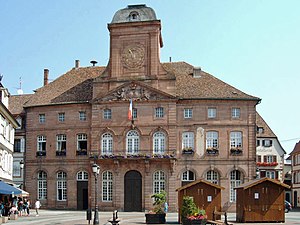
Wissembourg
rådhuset i Wissembourg
rådhuset i Wissembourg
Wissembourg er en by og kommune i departementet Bas-Rhin i den franske region Alsace.